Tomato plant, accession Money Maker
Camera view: bottom (45 deg); turntable rotation: 330 degrees
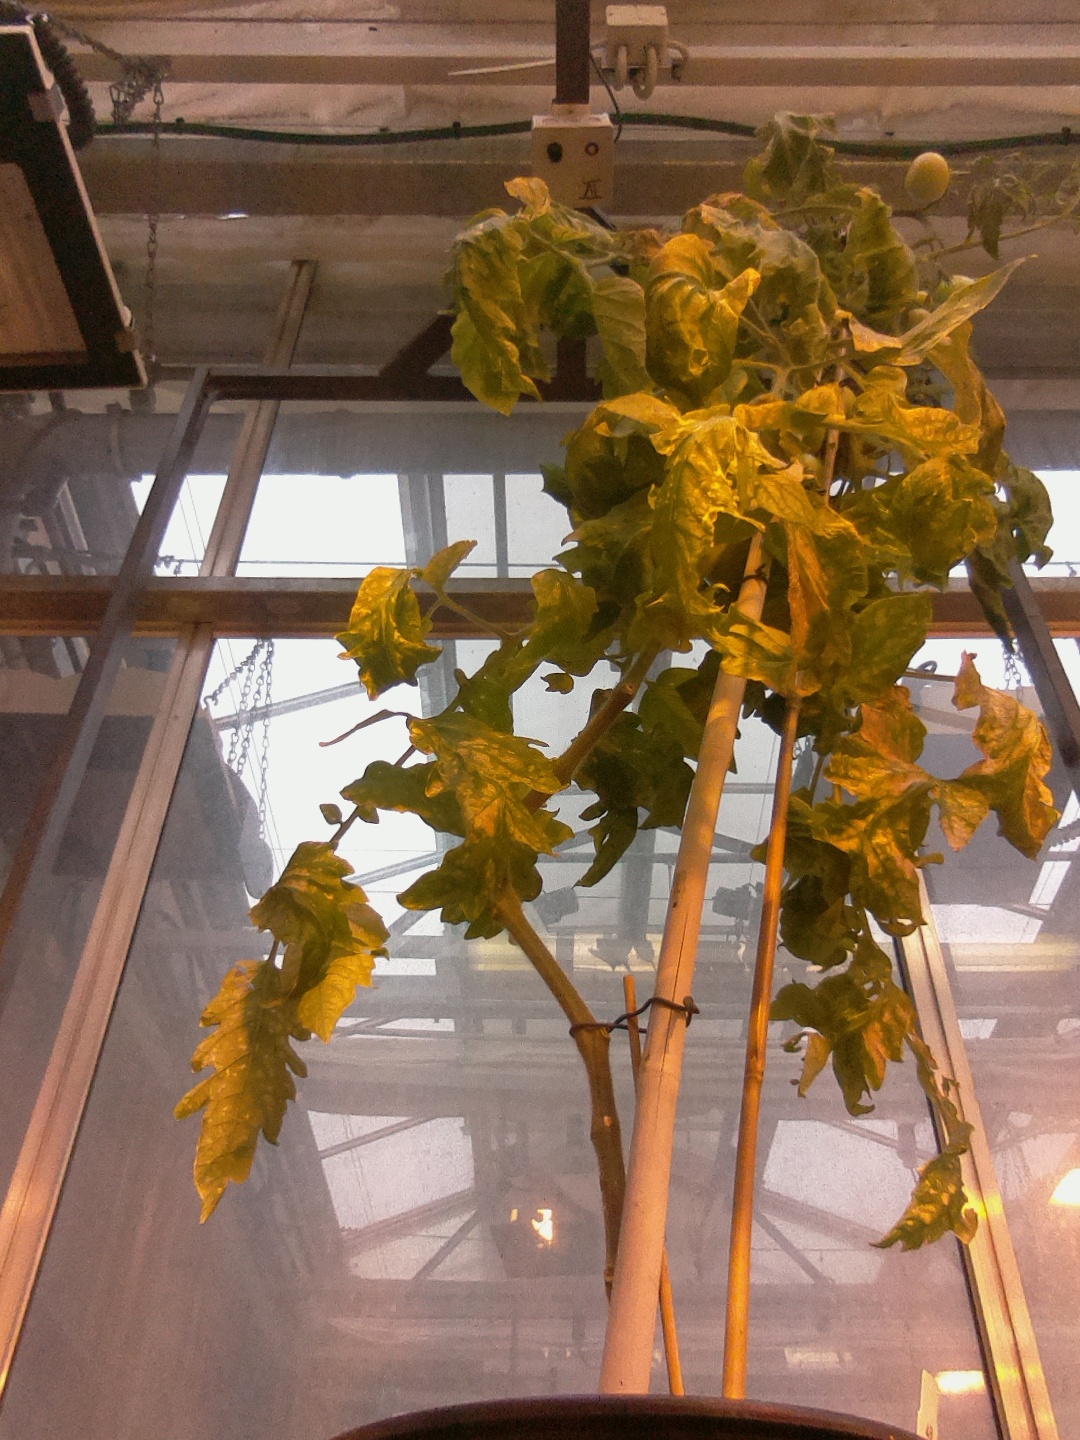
BBCH growth stage 79: 90% -100% of final fruit size